Molines-en-Queyras

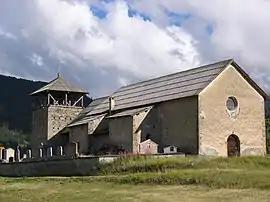
The church of Molines-en-Queyras

Molines-en-Queyras is a commune in the Hautes-Alpes department in southeastern France.